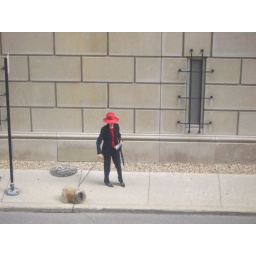
lady in red hat too